Gene Krupa

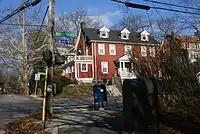
Gene Krupa Drive in Yonkers, New York

Krupa married Ethel Maguire twice; their first marriage lasted from 1934 to 1942 and the second from 1946 to her death in 1955. He remarried in 1959 to Patty Bowler and they were divorced within 10 years.